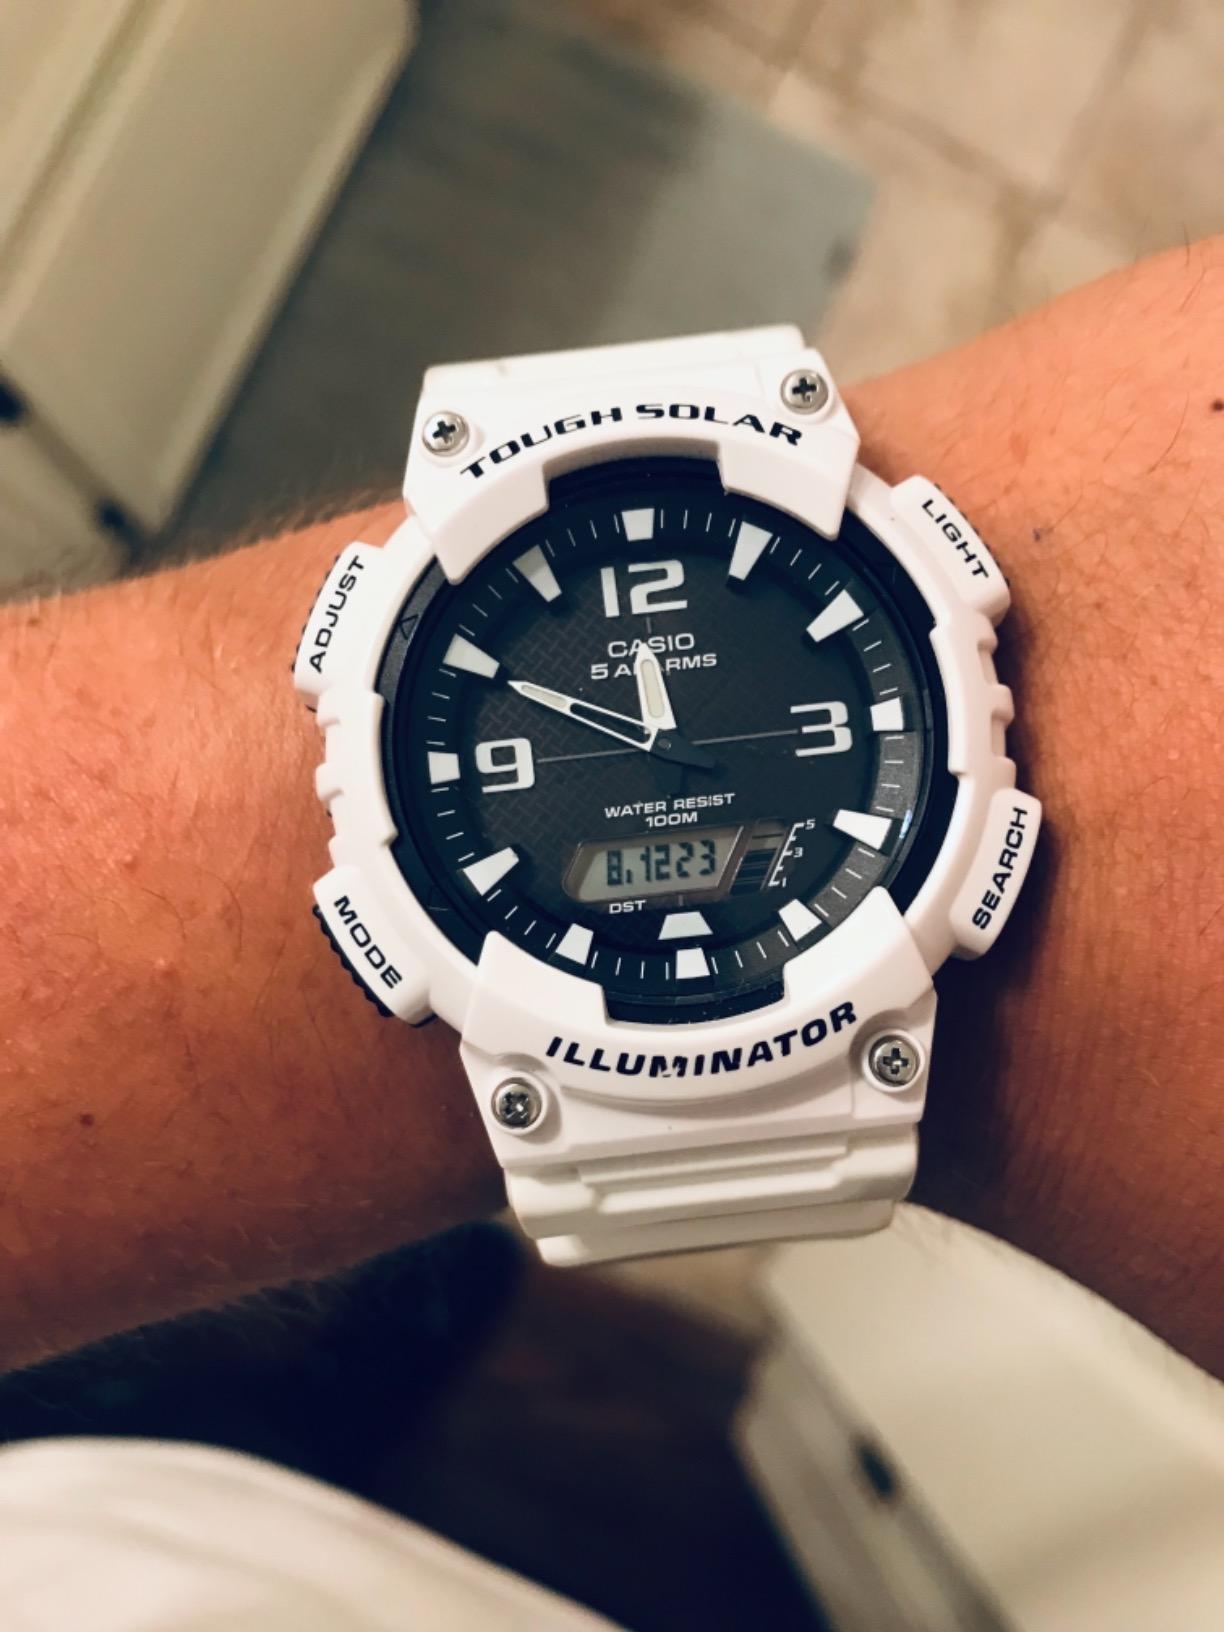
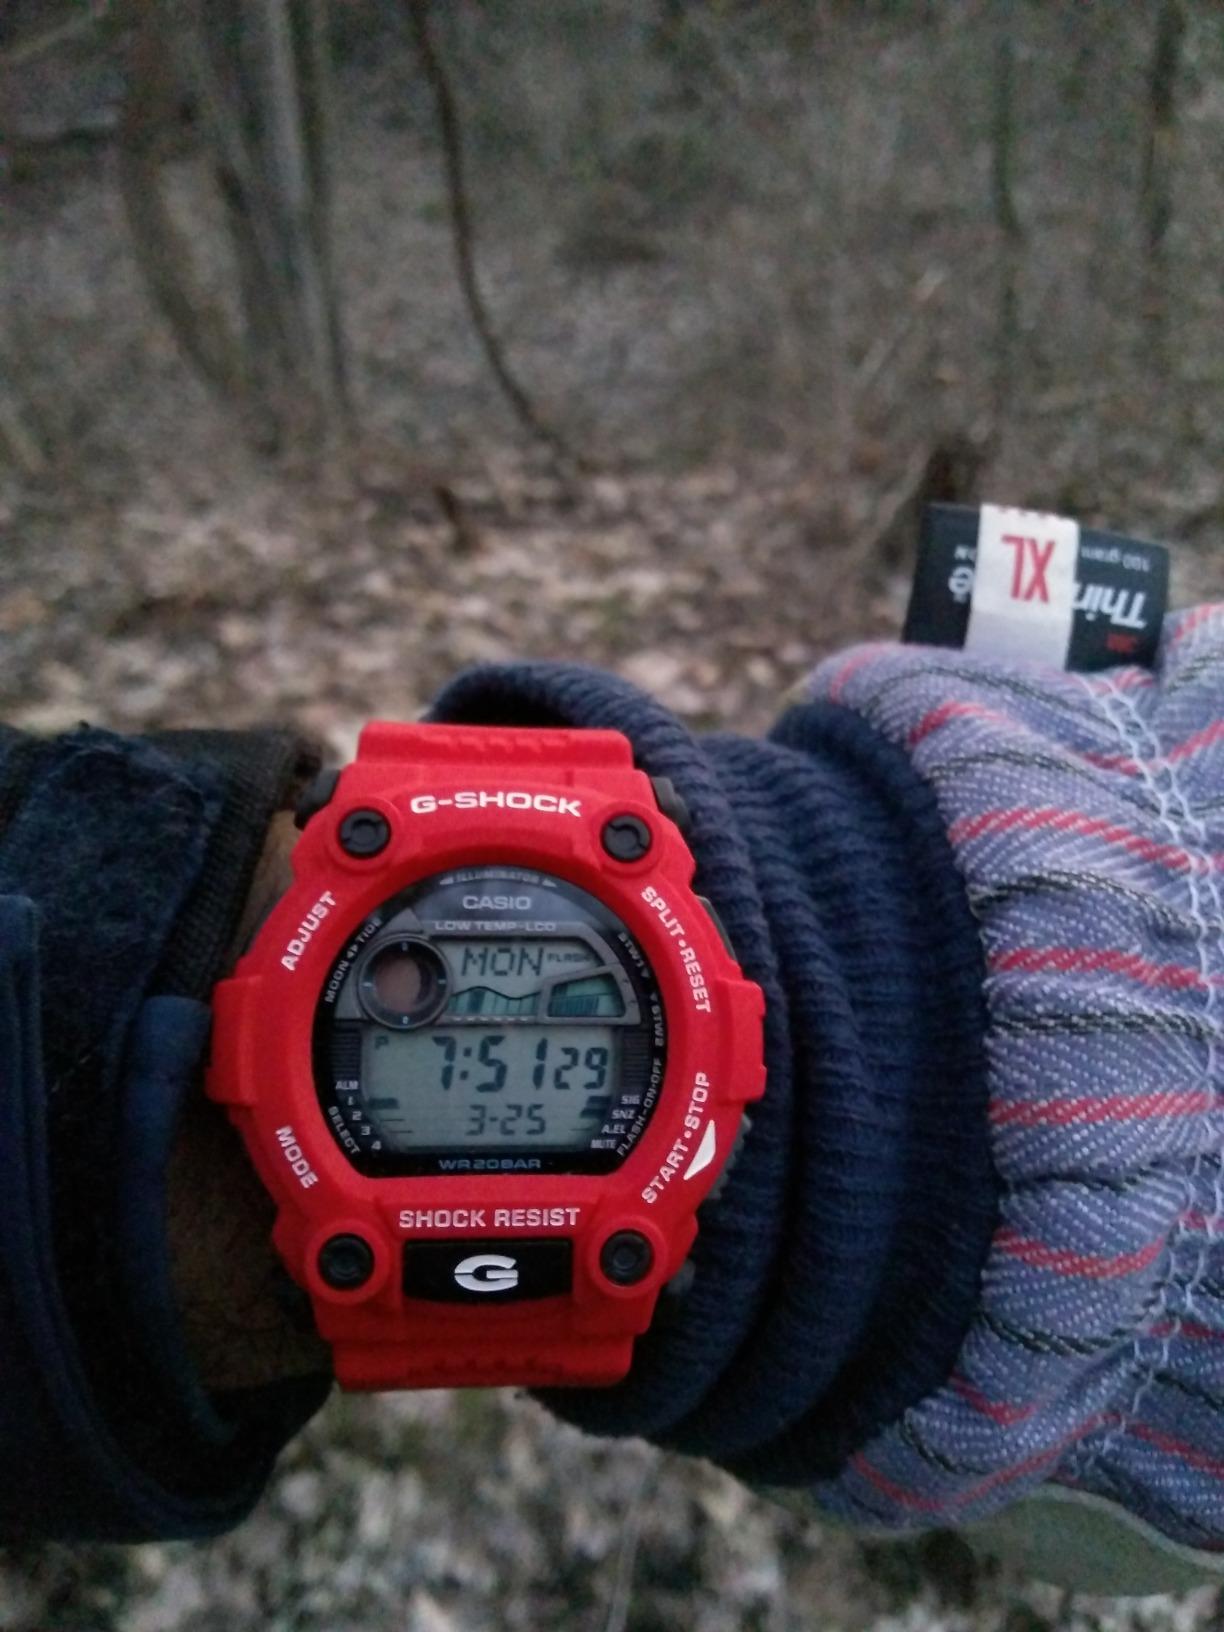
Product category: accessories_watch
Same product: no